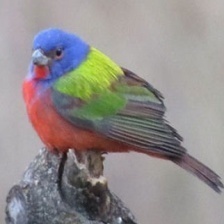
Species: PAINTED BUNTING
Scientific name: PASSERINA CIRIS
ImageNet parent category: indigo_bunting